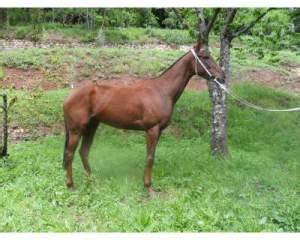
Label: cavallo